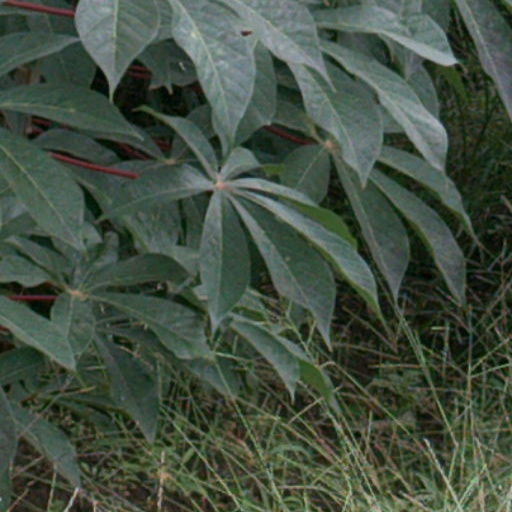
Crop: cassava